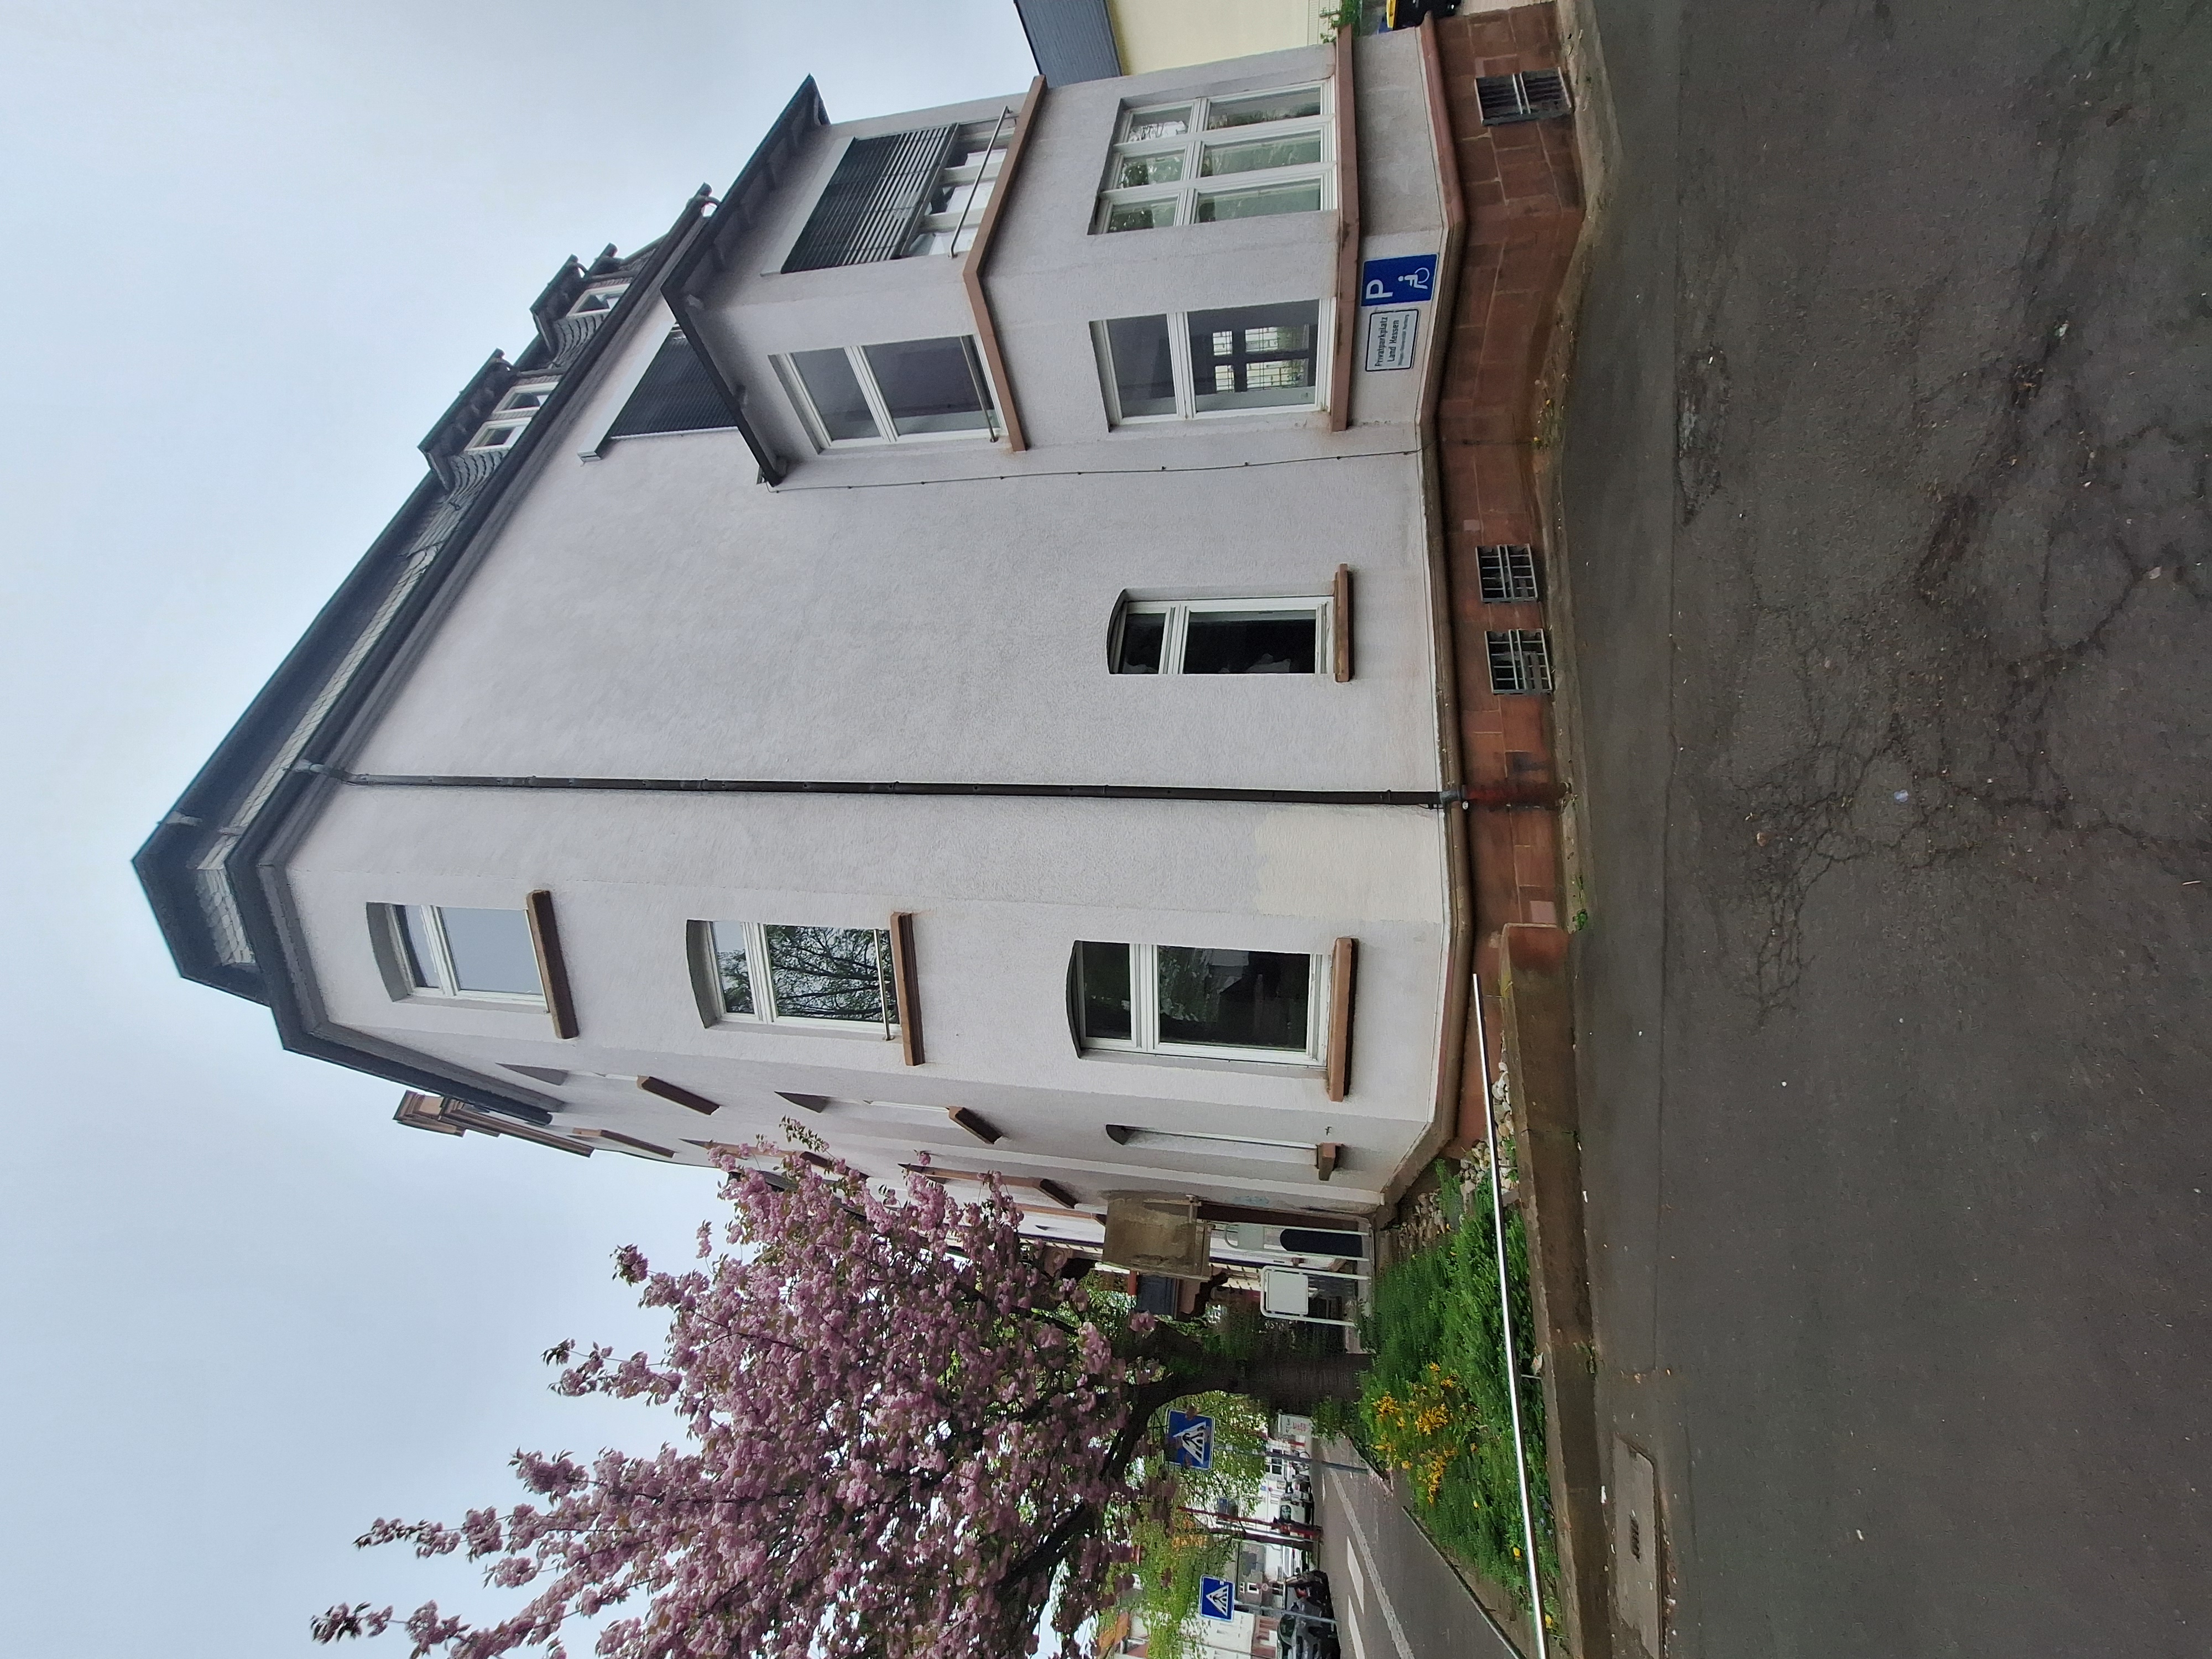
Building: Schulstraße 12